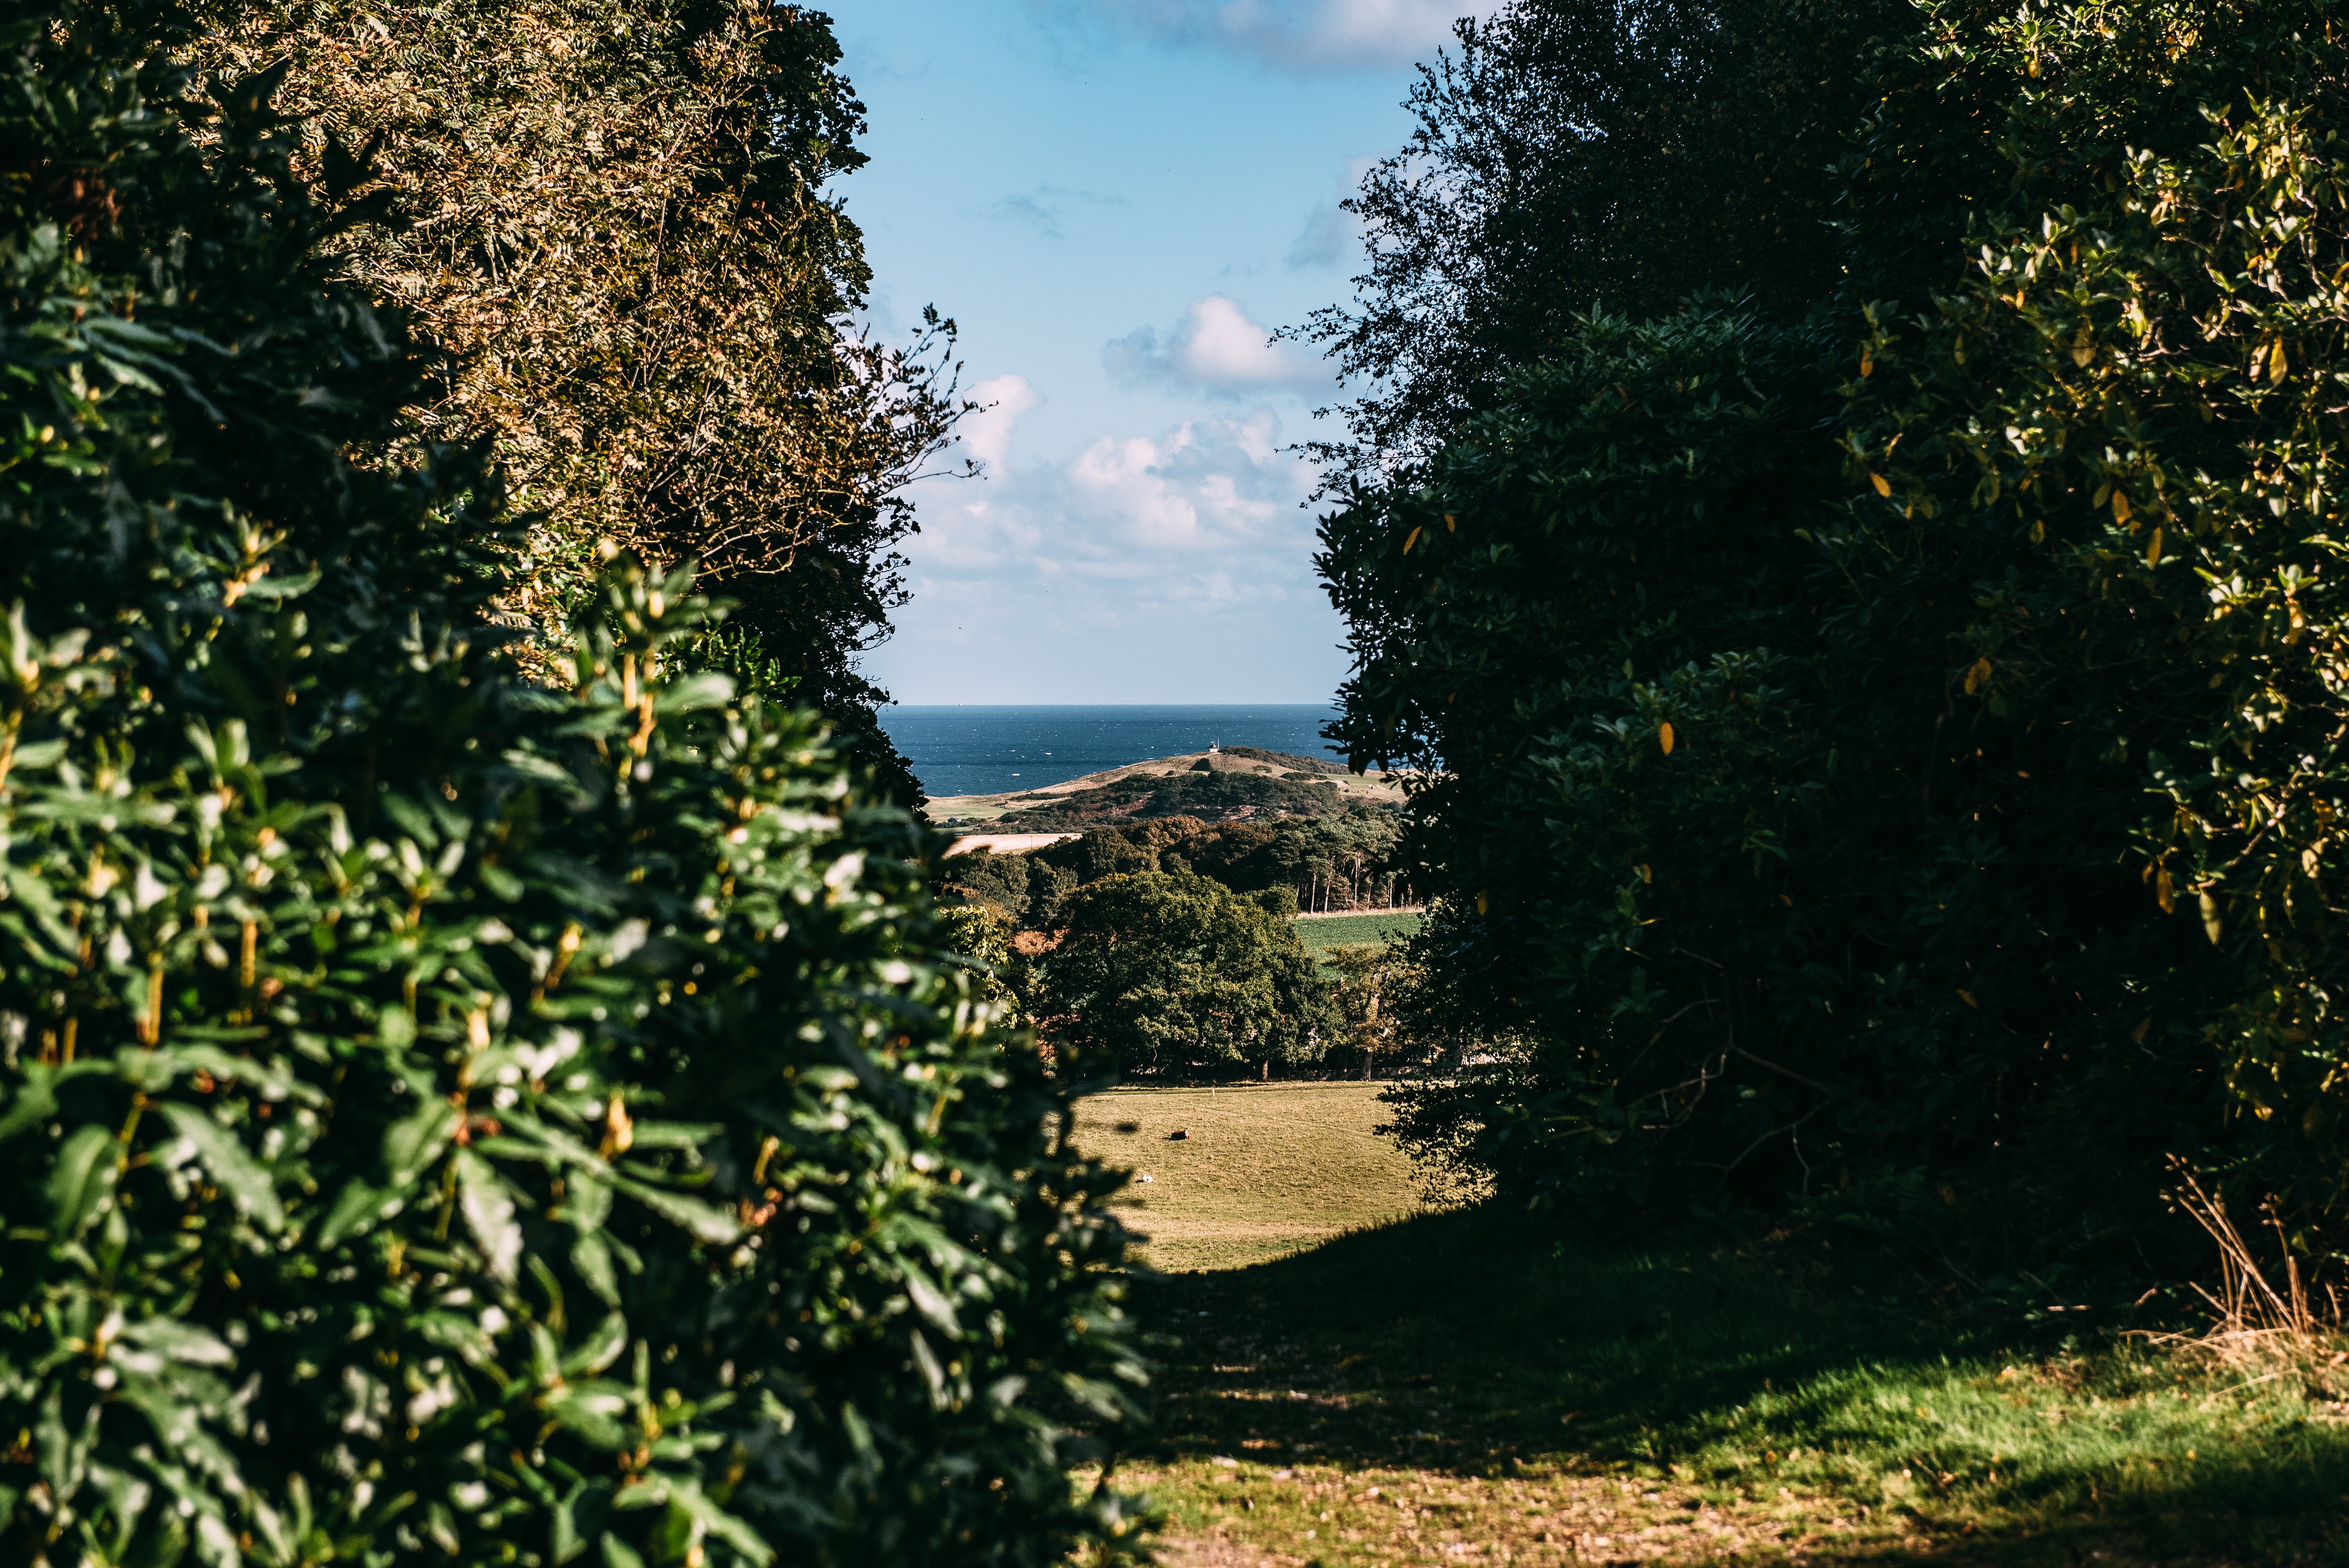
nature, sky, vegetation, tree, leaf, grass, plant, flora, landscape, sunlight, biome, field, shrub, woodland, forest, plantation, garden, jungle, autumn, hill, meadow, shrubland, plant community